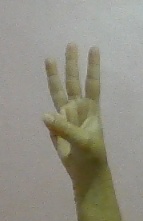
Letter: thaa